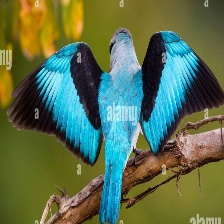
Species: WOODLAND KINGFISHER
Scientific name: HALCYON SENEGALENSIS